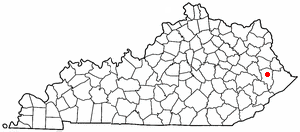
Allen est une ville américaine située dans le comté de Floyd dans l’État du Kentucky. En 2010, sa population était de 193 habitants.